Science and technology in Jamaica

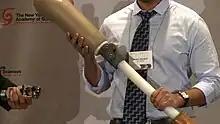
The Jaipur Knee

The development of the Jaipur Knee – Jamaican-born engineer Joel Sadler was the primary inventor and project lead behind the Jaipur Knee, a groundbreaking prosthetic joint designed to restore mobility to above-knee amputees in low-resource settings. Developed during his graduate studies at Stanford University, the device uses a polycentric, four-bar linkage system made from oil-filled nylon—delivering durability, flexibility, and stability at a cost of around US$20. Created in partnership with the Jaipur Foot Organization in India, the Jaipur Knee was named one of "Time" magazine’s best inventions of 2009. It has since been distributed across many countries including India, the Philippines, and Vietnam, enabling thousands of individuals to achieve greater mobility and independence.